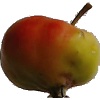
Label: Apple Red Yellow 2